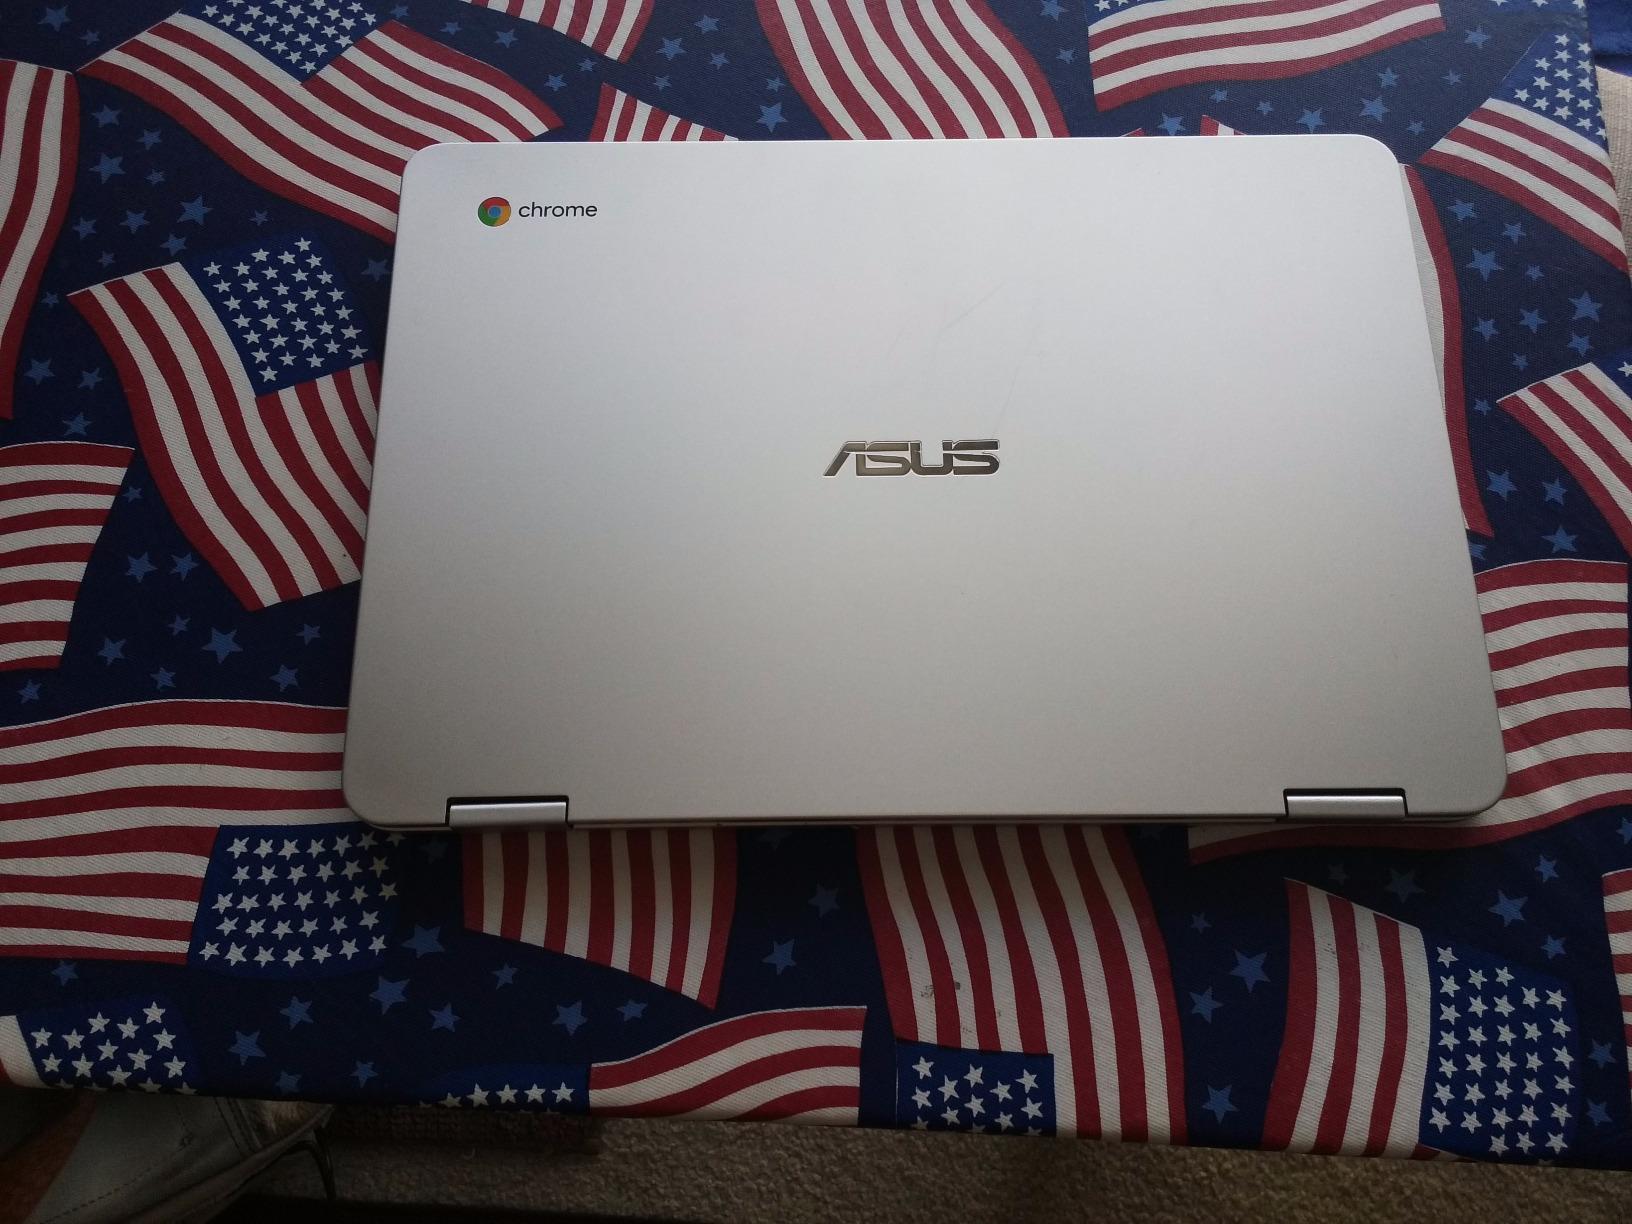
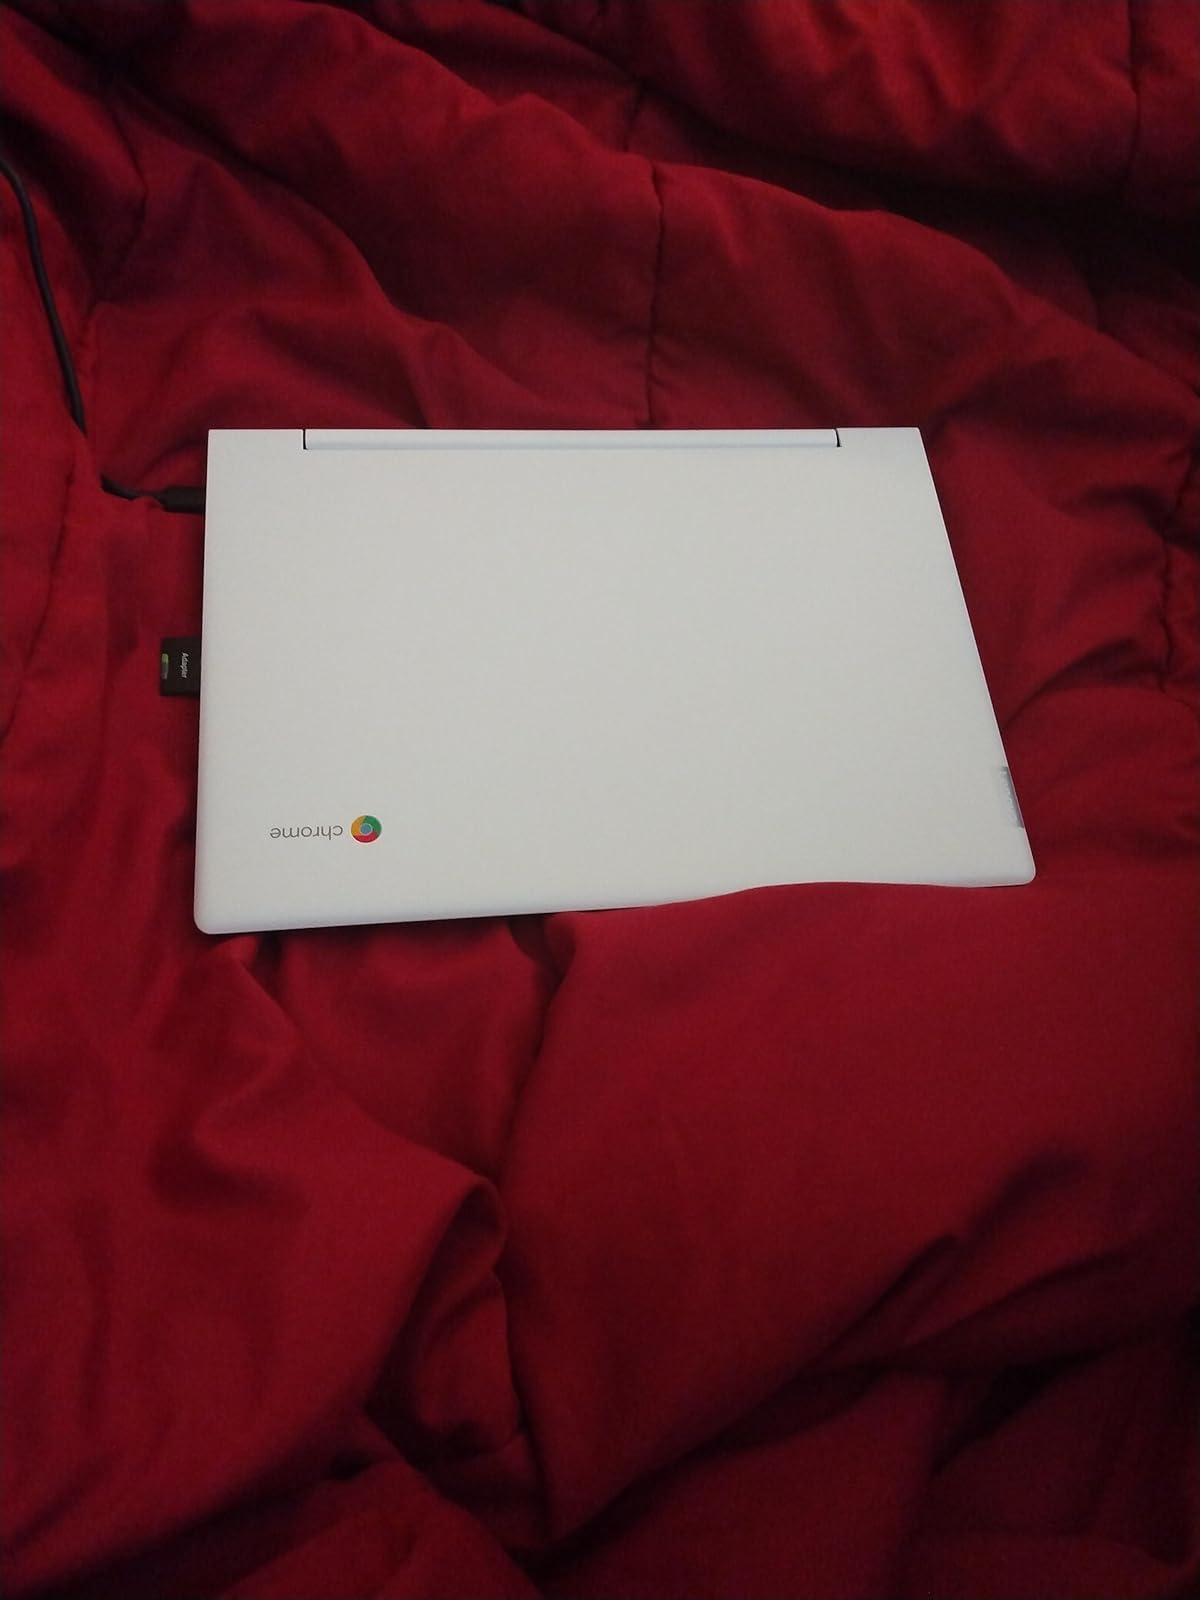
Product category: laptop
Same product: no